Public transport in Tallinn

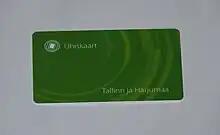
The Public Transport Card ("Ühiskaart")

TLT AS operates with 45 trolleybuses. It operates Solaris Trollino 12 and Solaris Trollino 18 trolleybuses, made by Solaris Bus & Coach. Trolleybuses serve the western part of Tallinn, mainly in the Mustamäe district. Trolleybus lines are typically scheduled with 8- to 15-minute intervals between vehicles.